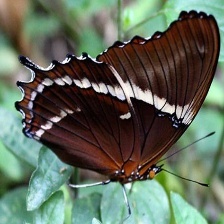
Species: BROWN SIPROETA